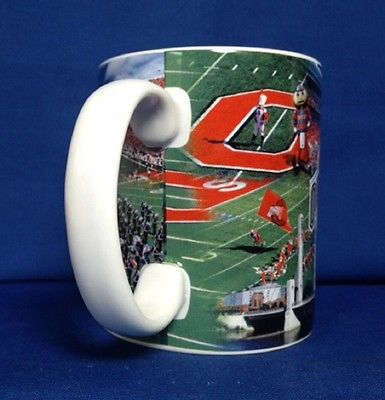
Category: mug